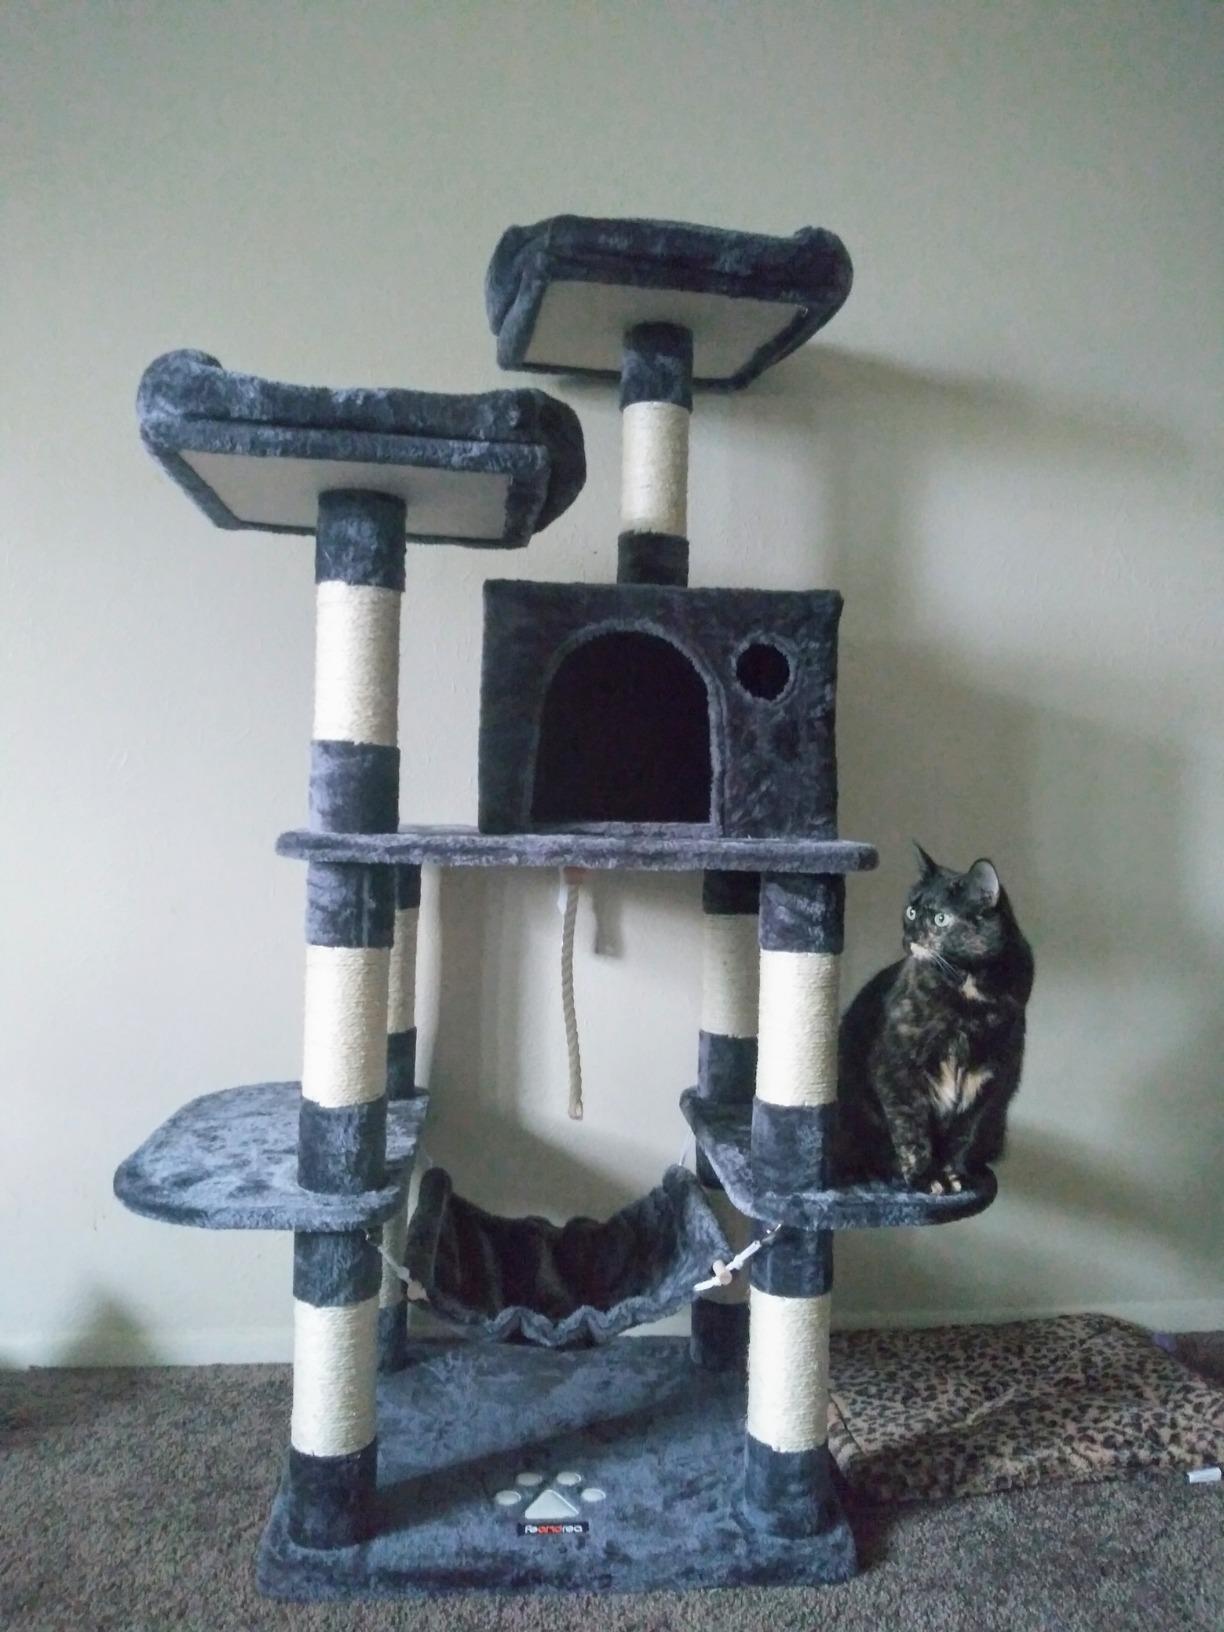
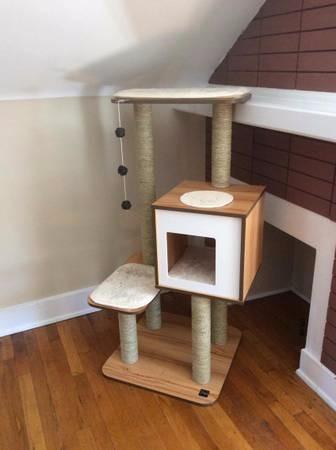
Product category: items_cat tree
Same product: no